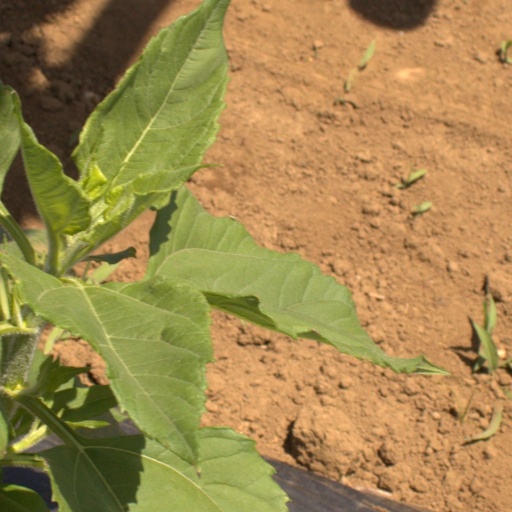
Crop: Jerusalem artichoke